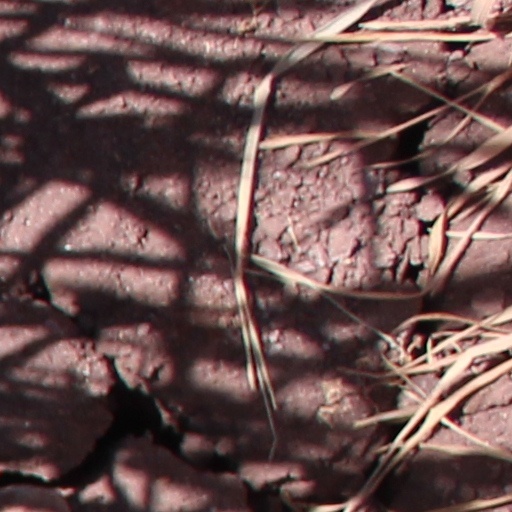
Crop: wheat